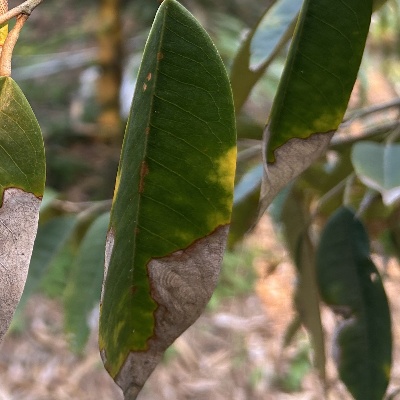
Label: Leaf_Colletotrichum